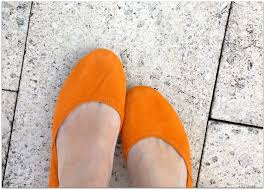
Label: Ballet Flat